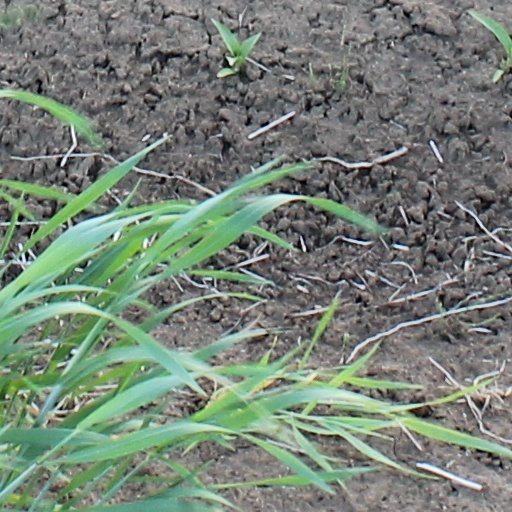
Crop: wheat